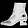
Label: Ankle boot